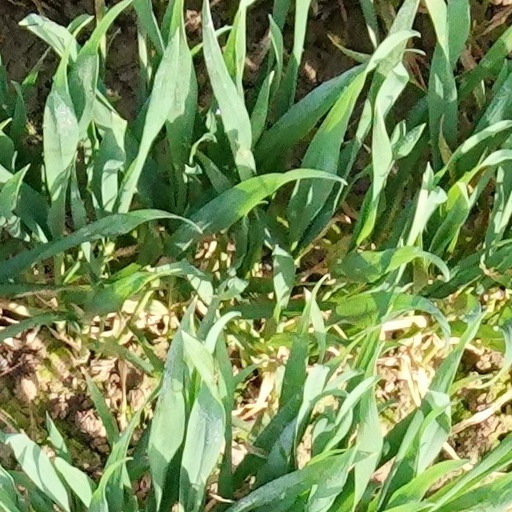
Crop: wheat